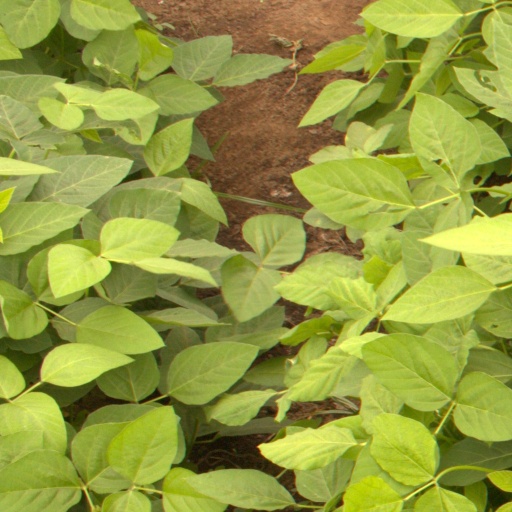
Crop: soybean